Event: Nepal Earthquake
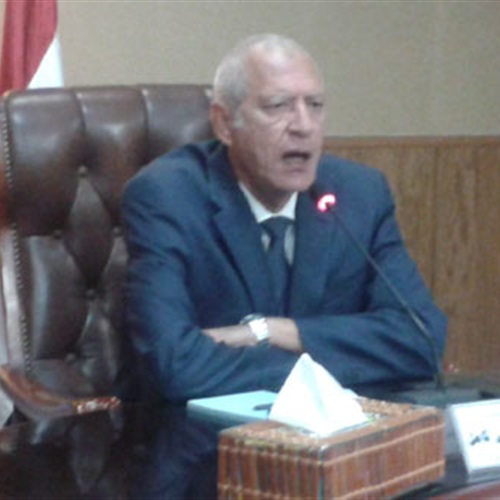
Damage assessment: no_damage